Hilltop castle

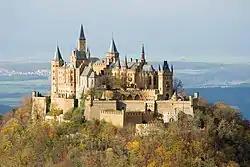
Hohenzollern Castle in present-day Baden-Württemberg, Germany, a typical example of a hilltop castle

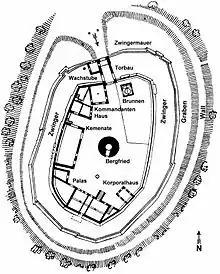
Plan of the Otzberg, a typical German hilltop castle

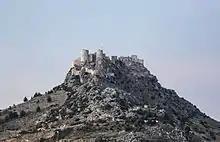
Yılankale in Turkey was built by the Armenian Kingdom of Cilicia on a hilltop.

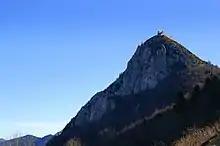
Château de Montségur on a hilltop

A hilltop castle is a type of hill castle that was built on the summit of a hill or mountain. In the latter case it may be termed a mountaintop castle. The term is derived from the German, "Gipfelburg", which is one of a number of terms used in continental castellology to classify castles by topology.